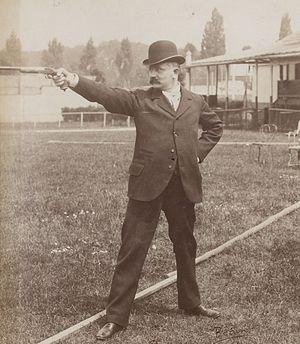
L'île Seguin est une île sur la Seine, dans l'ouest de la région parisienne, dans le département des Hauts-de-Seine. D'une surface de 11,5 hectares, elle est située face à Meudon, juste en aval de l'île Saint-Germain, entre Boulogne-Billancourt, dont elle dépend administrativement, sur sa rive droite, et Sèvres sur sa rive gauche.
Léon Alfred Lécuyer, né le 8 avril 1855 à Paris et mort le 25 octobre 1915 dans la même ville, est un escrimeur et un tireur sportif français.